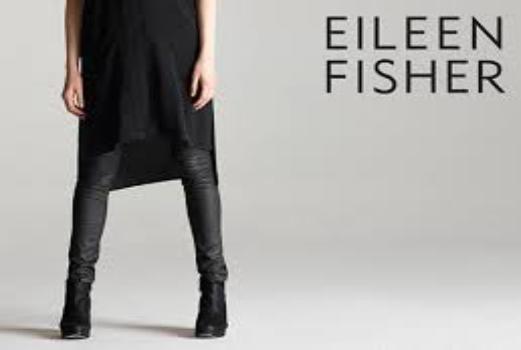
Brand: Eileen Fisher
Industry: Clothes